John Haden Badley

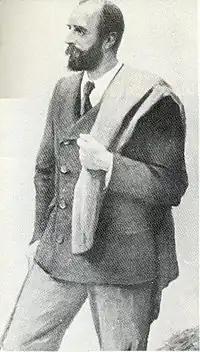
John Haden Badley, at the age of 56, from the painting by Fred Yates

John Haden Badley (21 February 1865 – 6 March 1967) was an English author, educator, and founder of Bedales School, which claims to have become the first coeducational boarding public school in England in 1893.